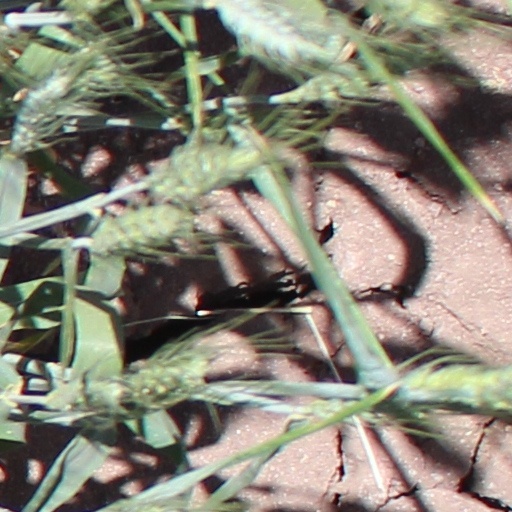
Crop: wheat